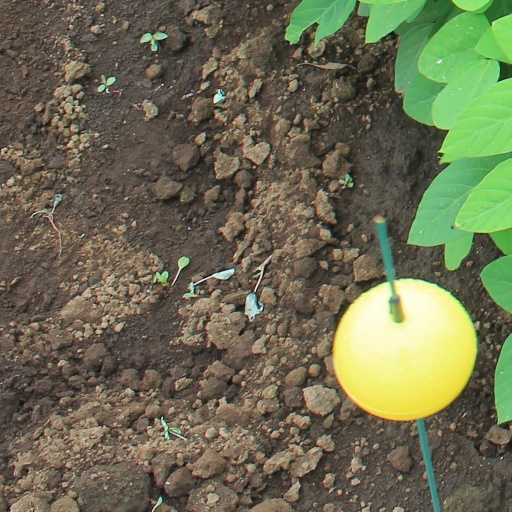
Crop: soybean